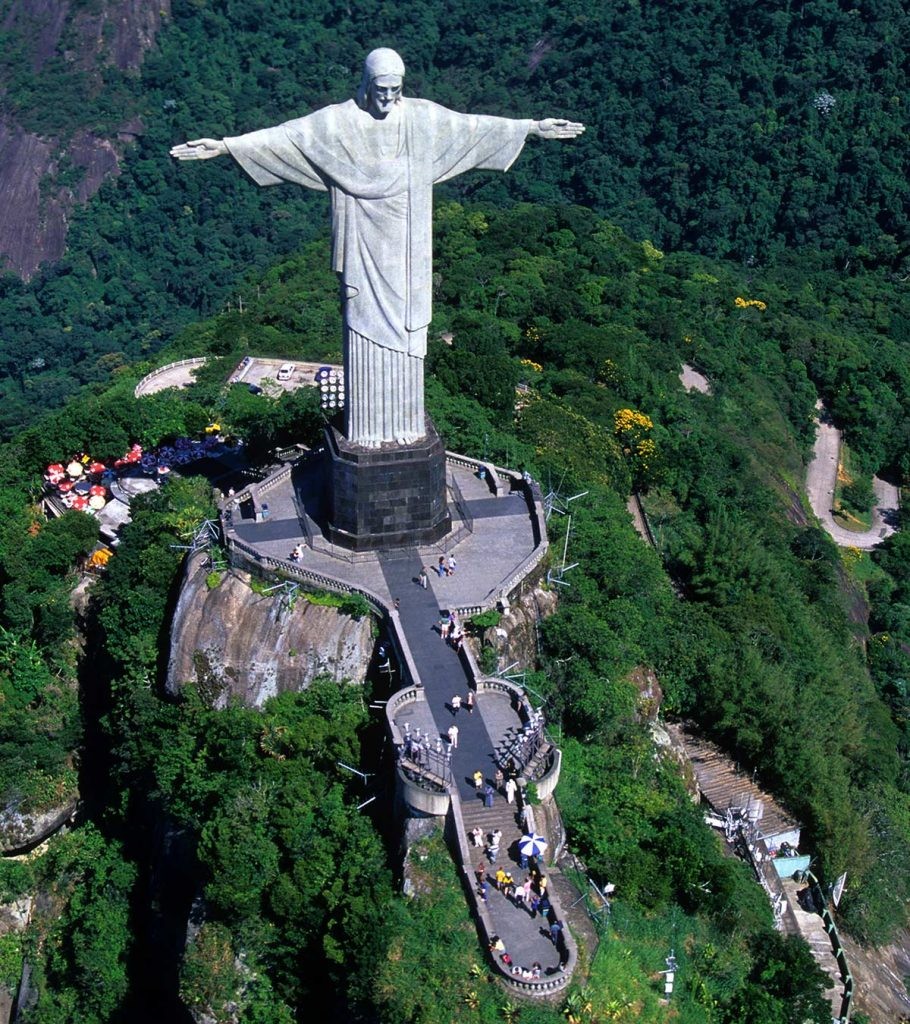
Landmark: Christ the Reedemer